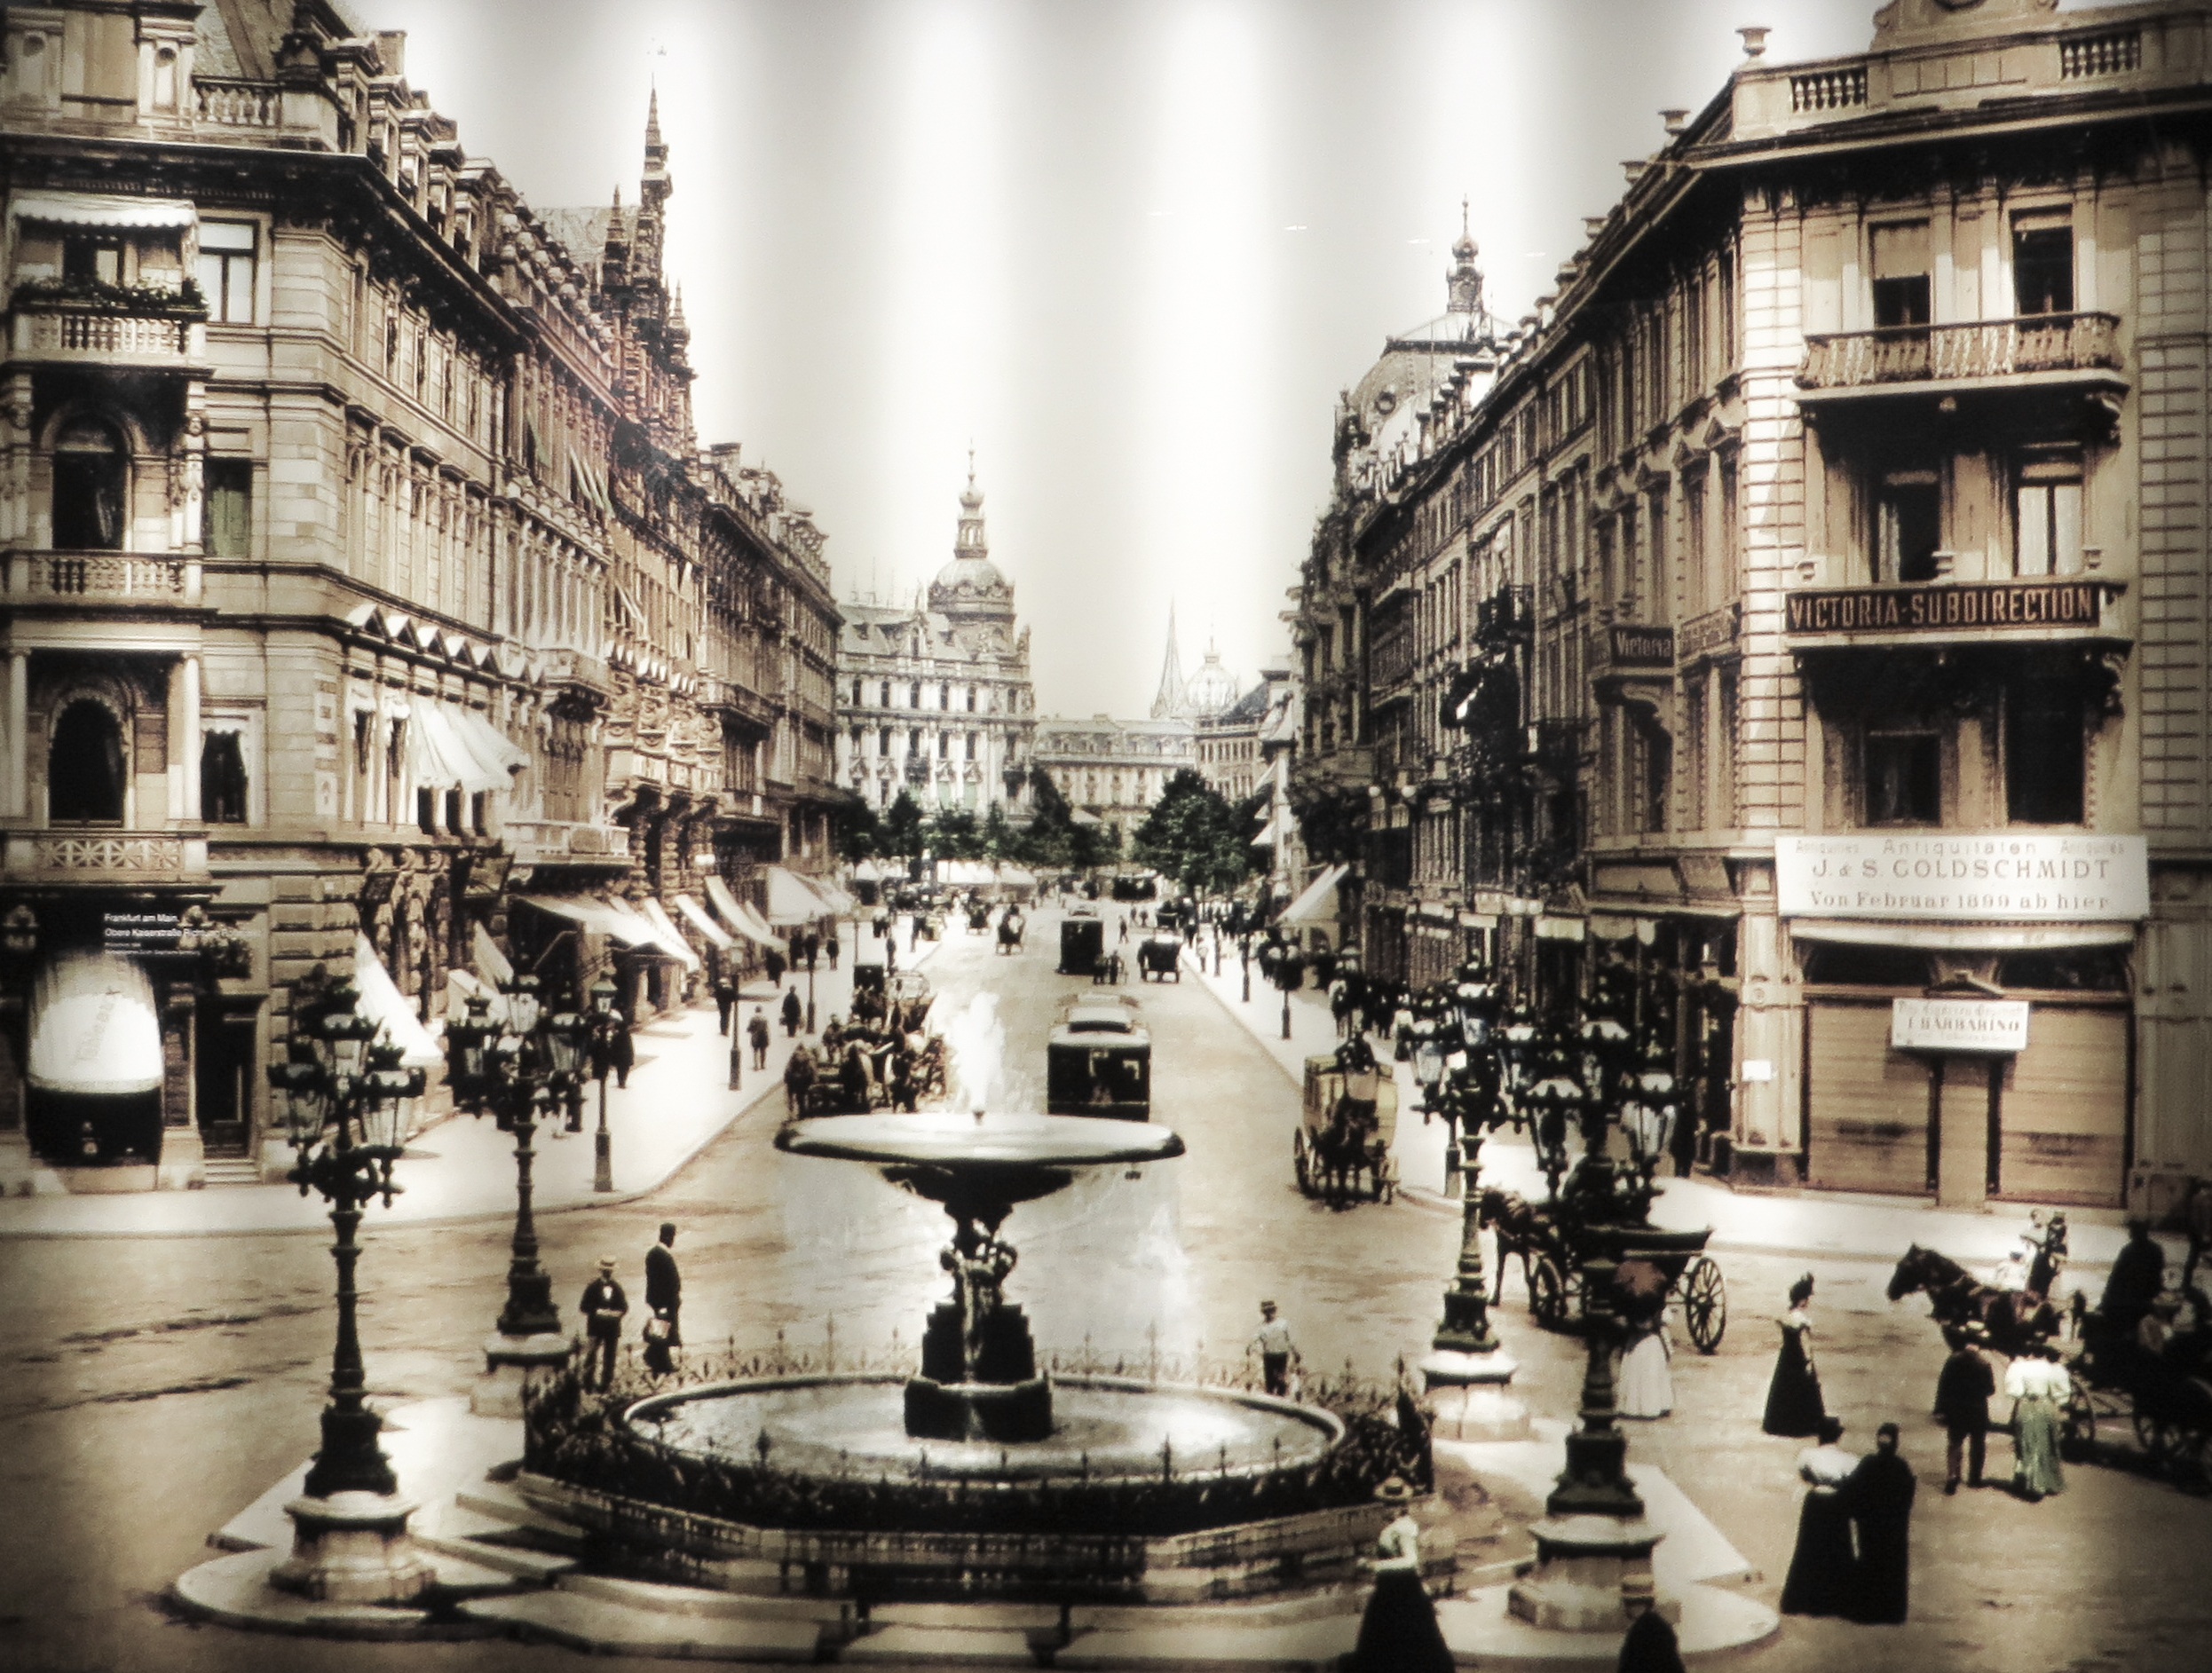
architecture, road, street, city, cityscape, plaza, human, lighting, photograph, history, nostalgic, town square, tourist attraction, coach, frankfurt, metropolis, formerly, urban area, ancient history